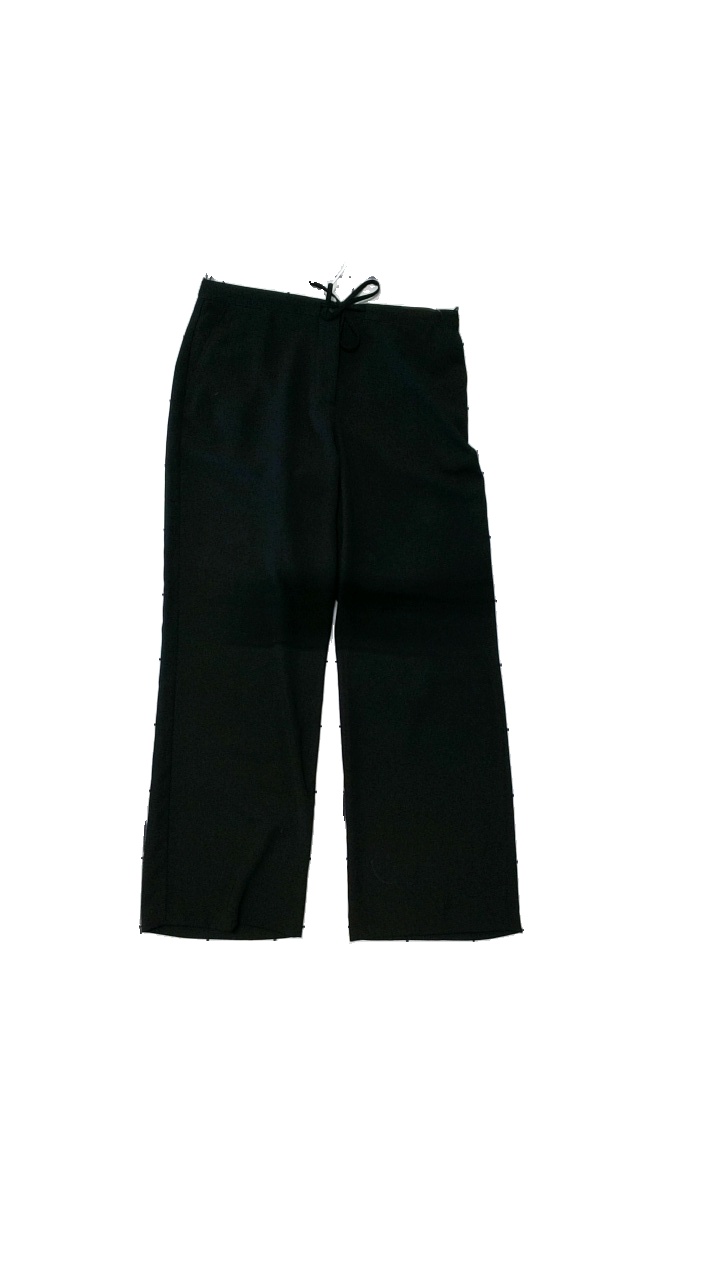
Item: Trousers (Ladies)
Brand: Åhléns
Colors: Black
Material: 100%Polyester
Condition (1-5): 4
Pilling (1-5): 3
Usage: Reuse
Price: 50-100